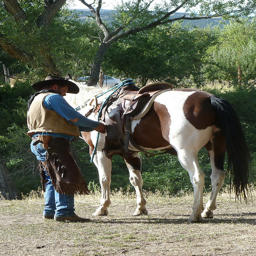
A man dressed like a cowboy looking through a saddle on a horse.
Cowboy checking the saddle straps on his horse.
A cowboy secures a saddlebag on the side of a white and brown horse.
a person grooming a spotted horse with trees in the background
A cowboy putting a sadle on a brown and white spotted horse.